Ferdinando Imposimato

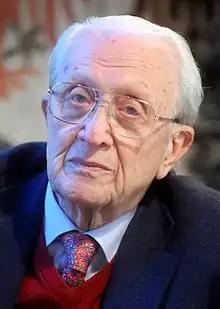
Imposimato in 2016

Ferdinando Imposimato (9 April 1936 – 2 January 2018) was an Italian magistrate and the honorary president of the Supreme Court of Italy.